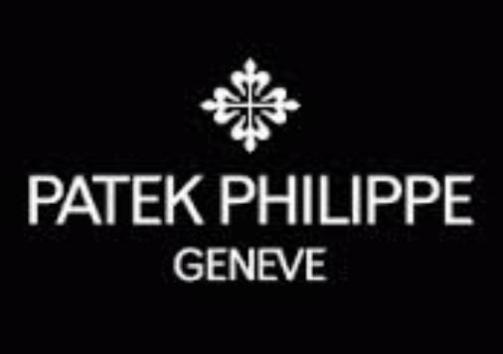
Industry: Clothes